Within Temptation

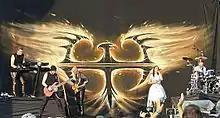
Within Temptation in 2012 performing at the Sofia Rocks Festival, Bulgaria.

Proceeding on promotion of the album, the band presented at the Sziget Festival, but The Unforgiving Tour officially started 12 August, at the Huntenpop Festival, where the band played the whole "The Unforgiving" album among other albums hits, in a special show as "The First Challenge". During August, the band performed at several Summer Festivals as M'era Luna and Lowlands and started an indoor tour in September, first in the North America and then crossing Europe. In early September, the album reached Gold status in Poland. Later that month, it was announced that Robert would step down touring with the band (except for occasional shows) as there was no-one to look after Robert and Sharon's three children. Robert will focus on production and songwriting, while Stefan Helleblad is taking his place on stage.